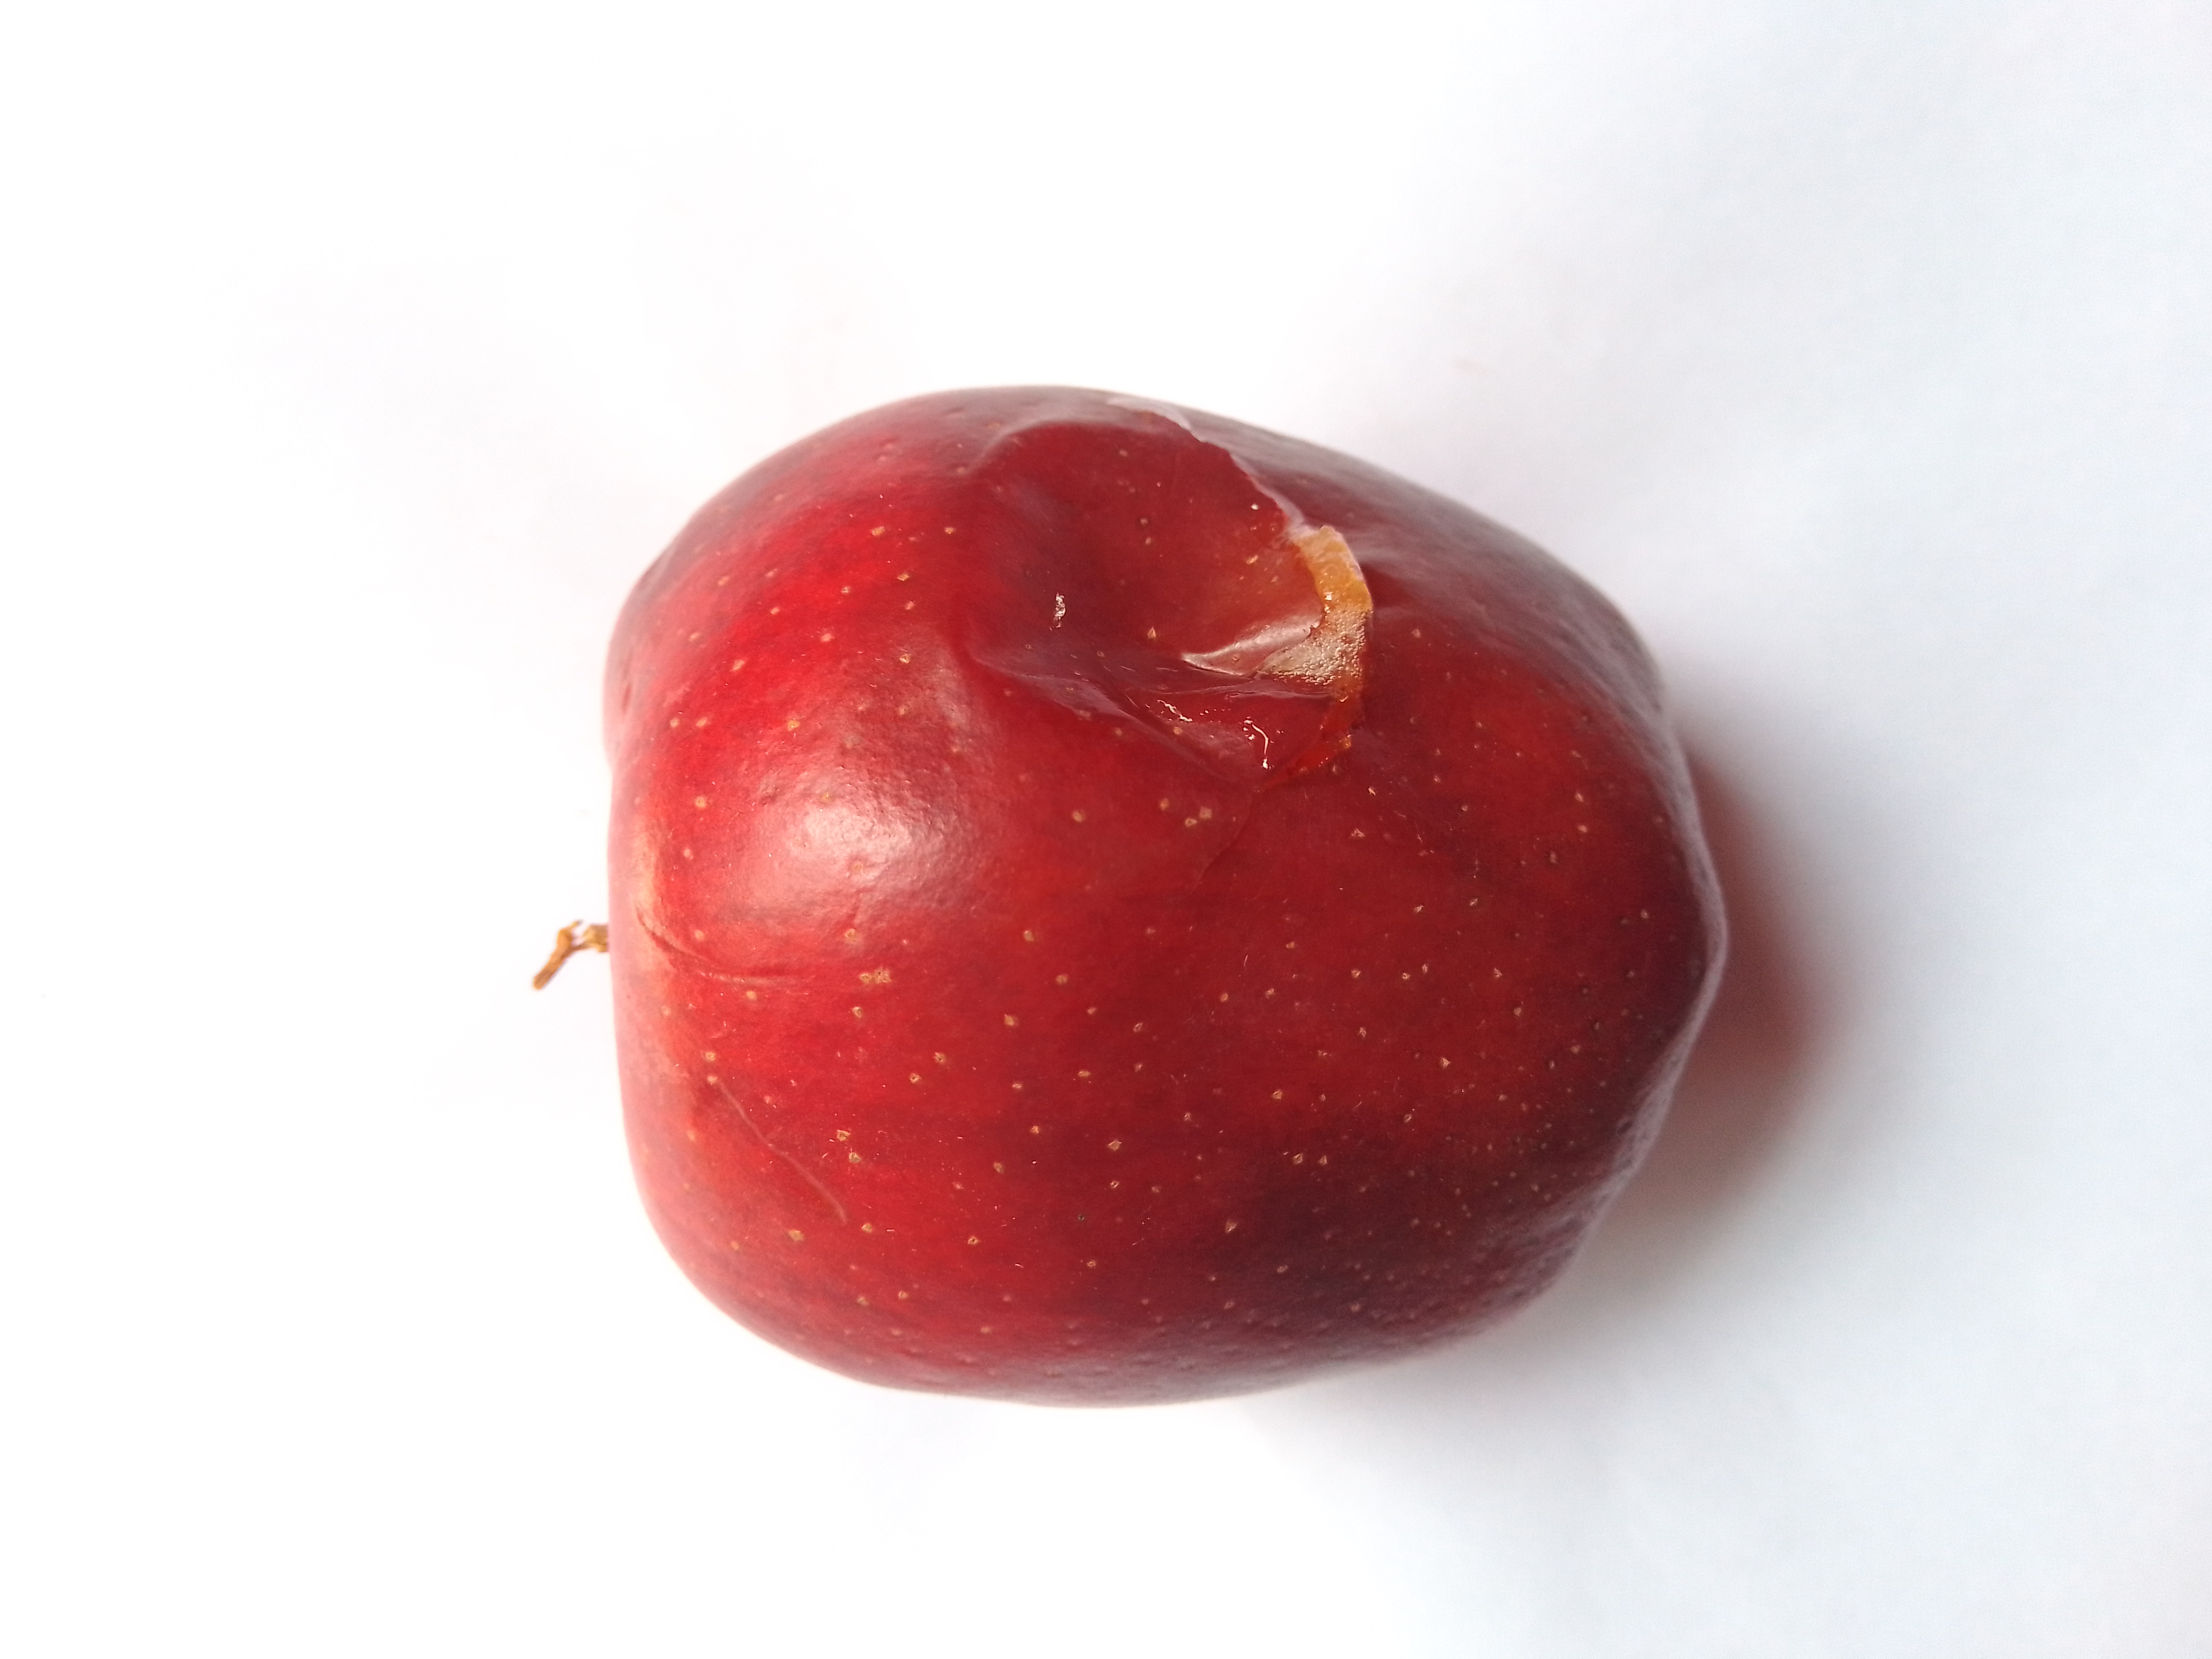
Fruit: apple
Condition: rotten